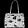
Label: Bag